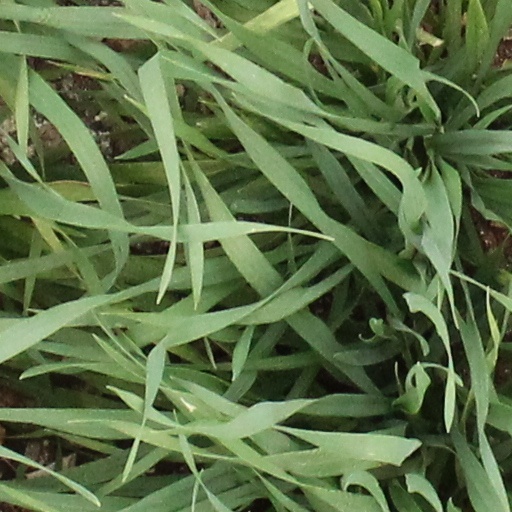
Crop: wheat